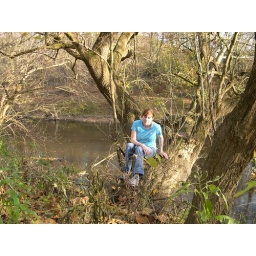
Laura sitting on a dead tree hanging over the river.